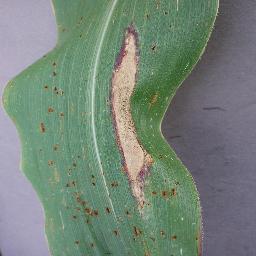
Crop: corn
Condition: (maize)_northern_blight